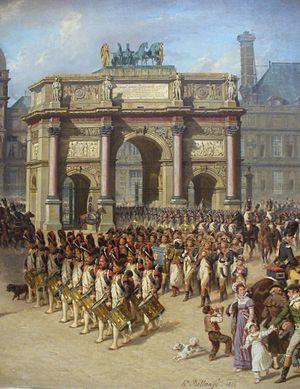
""Un jour de revue sous l'Empire"". Tableau d'Hippolyte Bellanger et d'Andrien Dauzatz, 1862. Musée du Louvre."